Honda

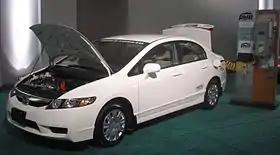
2009 Honda Civic GX hooked up to Phill refueling system

The second explanation was offered in 1984 by Richard Pascale, who had interviewed the Honda executives responsible for the firm's entry into the US market. As opposed to the tightly focused strategy of low cost and high scale that BCG accredited to Honda, Pascale found that their entry into the US market was a story of "miscalculation, serendipity, and organizational learning" – in other words, Honda's success was due to the adaptability and hard work of its staff, rather than any long-term strategy. For example, Honda's initial plan on entering the US market was to compete in large motorcycles, around 300 cc. Honda's motorcycles in this class suffered performance and reliability problems when ridden the relatively long distances of the US highways. When the team found that the scooters they were using to get themselves around their US base of San Francisco attracted positive interest from consumers they fell back on selling the Super Cub instead.